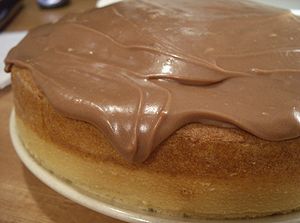
Glasur (mad)
Glasur på en kage
Glasur er sukkerovertræk til kager lavet af fx flormelis og vand. Glasuren sætter prikken over i'et på de færdigbagte kager. Den giver afveksling og gør kagerne mere indbydende. Glasuren kan tilsættes smagsstoffer. Appelsinsaft, kakao eller smagsstoffer som rom. Den kan farves af kakao eller frugtfarve. Glasur, som skal sprøjtes på kransekage eller småkager, tilsættes æggehvide og eddike, og kaldes også royal icing.